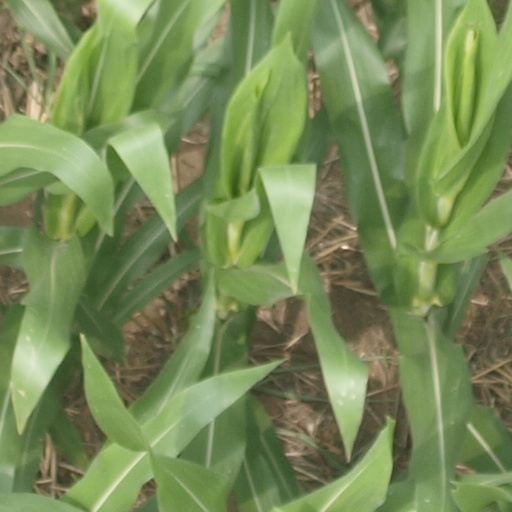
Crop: maize; corn